CD-R

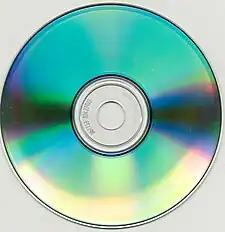
An example of a CD-R burned in 2000 showing dye degradation in 2008. Part of the data on it has been lost.

Real-life (not accelerated aging) tests have revealed that some CD-Rs degrade quickly even if stored normally. The quality of a CD-R disc has a large and direct influence on longevity—low-quality discs should not be expected to last very long. According to research conducted by J. Perdereau, CD-Rs are expected to have an average life expectancy of 10 years. Branding is not a reliable guide to quality, because many brands (major as well as no name) do not manufacture their own discs. Instead, they are sourced from different manufacturers of varying quality. For best results, the actual manufacturer and material components of each batch of discs should be verified.